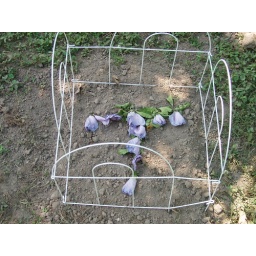
My Dad put the flower cross over Domino's grave, my dad was here when my ferret died.